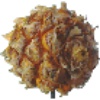
Label: Pineapple Mini 1